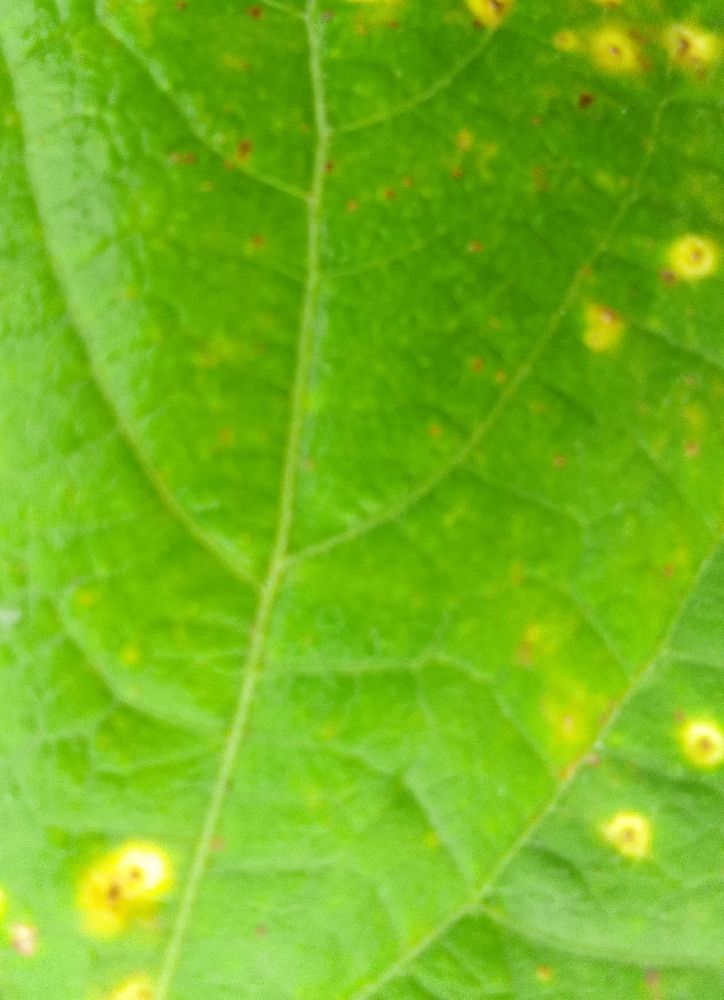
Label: rust